Horses in Brittany

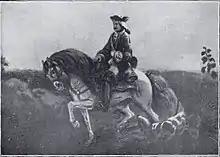
Breton lord out hunting

Horses in Brittany have a clear historical, economic and cultural importance, since their introduction often attributed to the Celts. In Brittany, the horse, generally a Breton bidet, was mainly used as a saddle animal until the middle of the 19th century. As roads improved, most breeders specialized in draft horses and carriage horses. They mainly settled in the west, in Basse-Bretagne, Trégor and Léon. The Breton draft horse, a renowned working animal, was exported in large numbers from Landivisiau in the early 20th century.